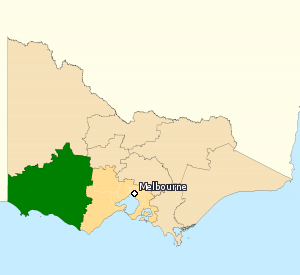
La circonscription de Wannon est une circonscription électorale australienne au sud-ouest du Victoria. La circonscription a été créée en 1901 et est l'une des 75 circonscriptions de la première élection fédérale. Elle porte le nom d'un cours d'eau qui la traverse, la Wannon River.